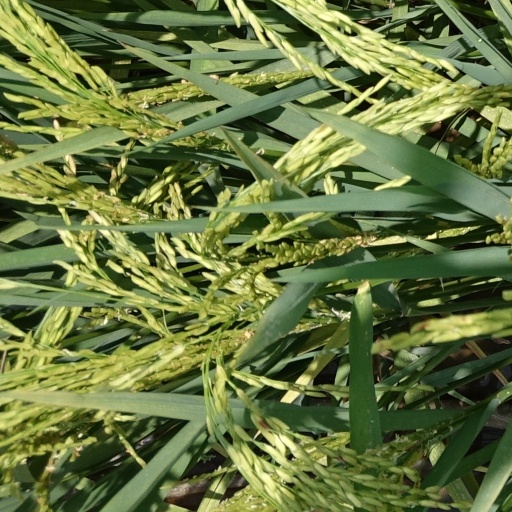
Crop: rice